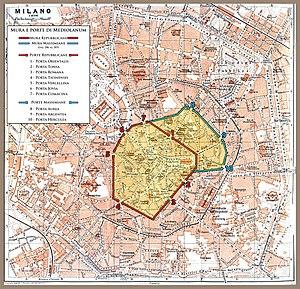
Les remparts de Milan désignent les trois ensembles de fortification dont a été successivement dotée la ville de Milan, en Italie, au cours de l'Histoire.
Mediolanum est le nom du site de la ville actuelle de Milan en Italie à l'époque de la Rome antique.